History of metallurgy in the Urals

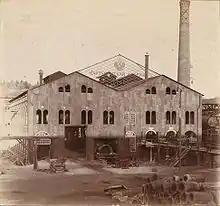
The open-hearth shop of the Kushvinsky Plant at the beginning of the 20th century.

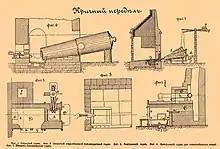
- figures 5 & 6.

The history of metallurgy in the Urals stands out to historians and economists as a separate stage in the history of Russian industry and covers the period from the 4th millennium BC to the present day. The emergence of the mining district is connected with the history of Ural metallurgy. The geography of the Ural metallurgy covers the territories of modern Perm Krai, Sverdlovsk Oblast, Udmurtia, Bashkortostan, Chelyabinsk Oblast and Orenburg Oblast.